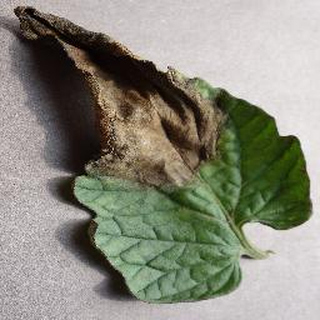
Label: tomato_late_blight